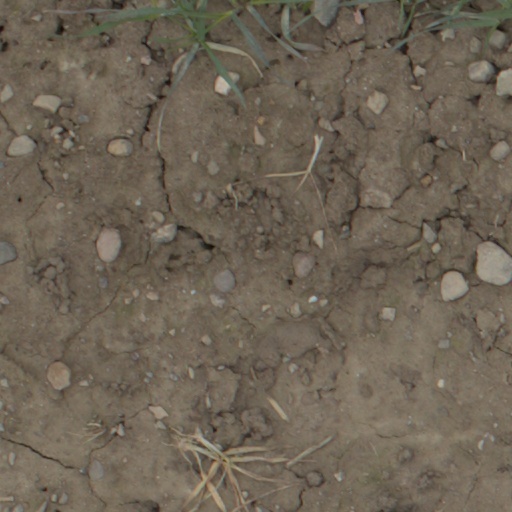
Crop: wheat